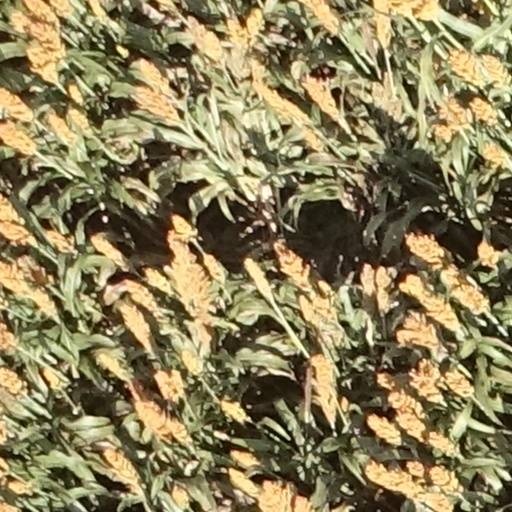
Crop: sorghum